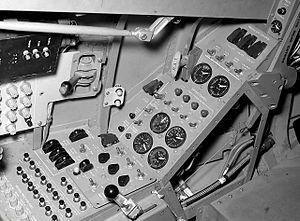
Le Northrop HL-10 était l'un des cinq concepts américains d'avions lourds à corps portant conçus au centre de recherches en vol de la NASA à Edwards, de juillet 1966 à novembre 1975, afin d'étudier et valider une technique permettant de ramener en sécurité un véhicule à faible finesse conçu pour effectuer une rentrée atmosphérique depuis l'espace.